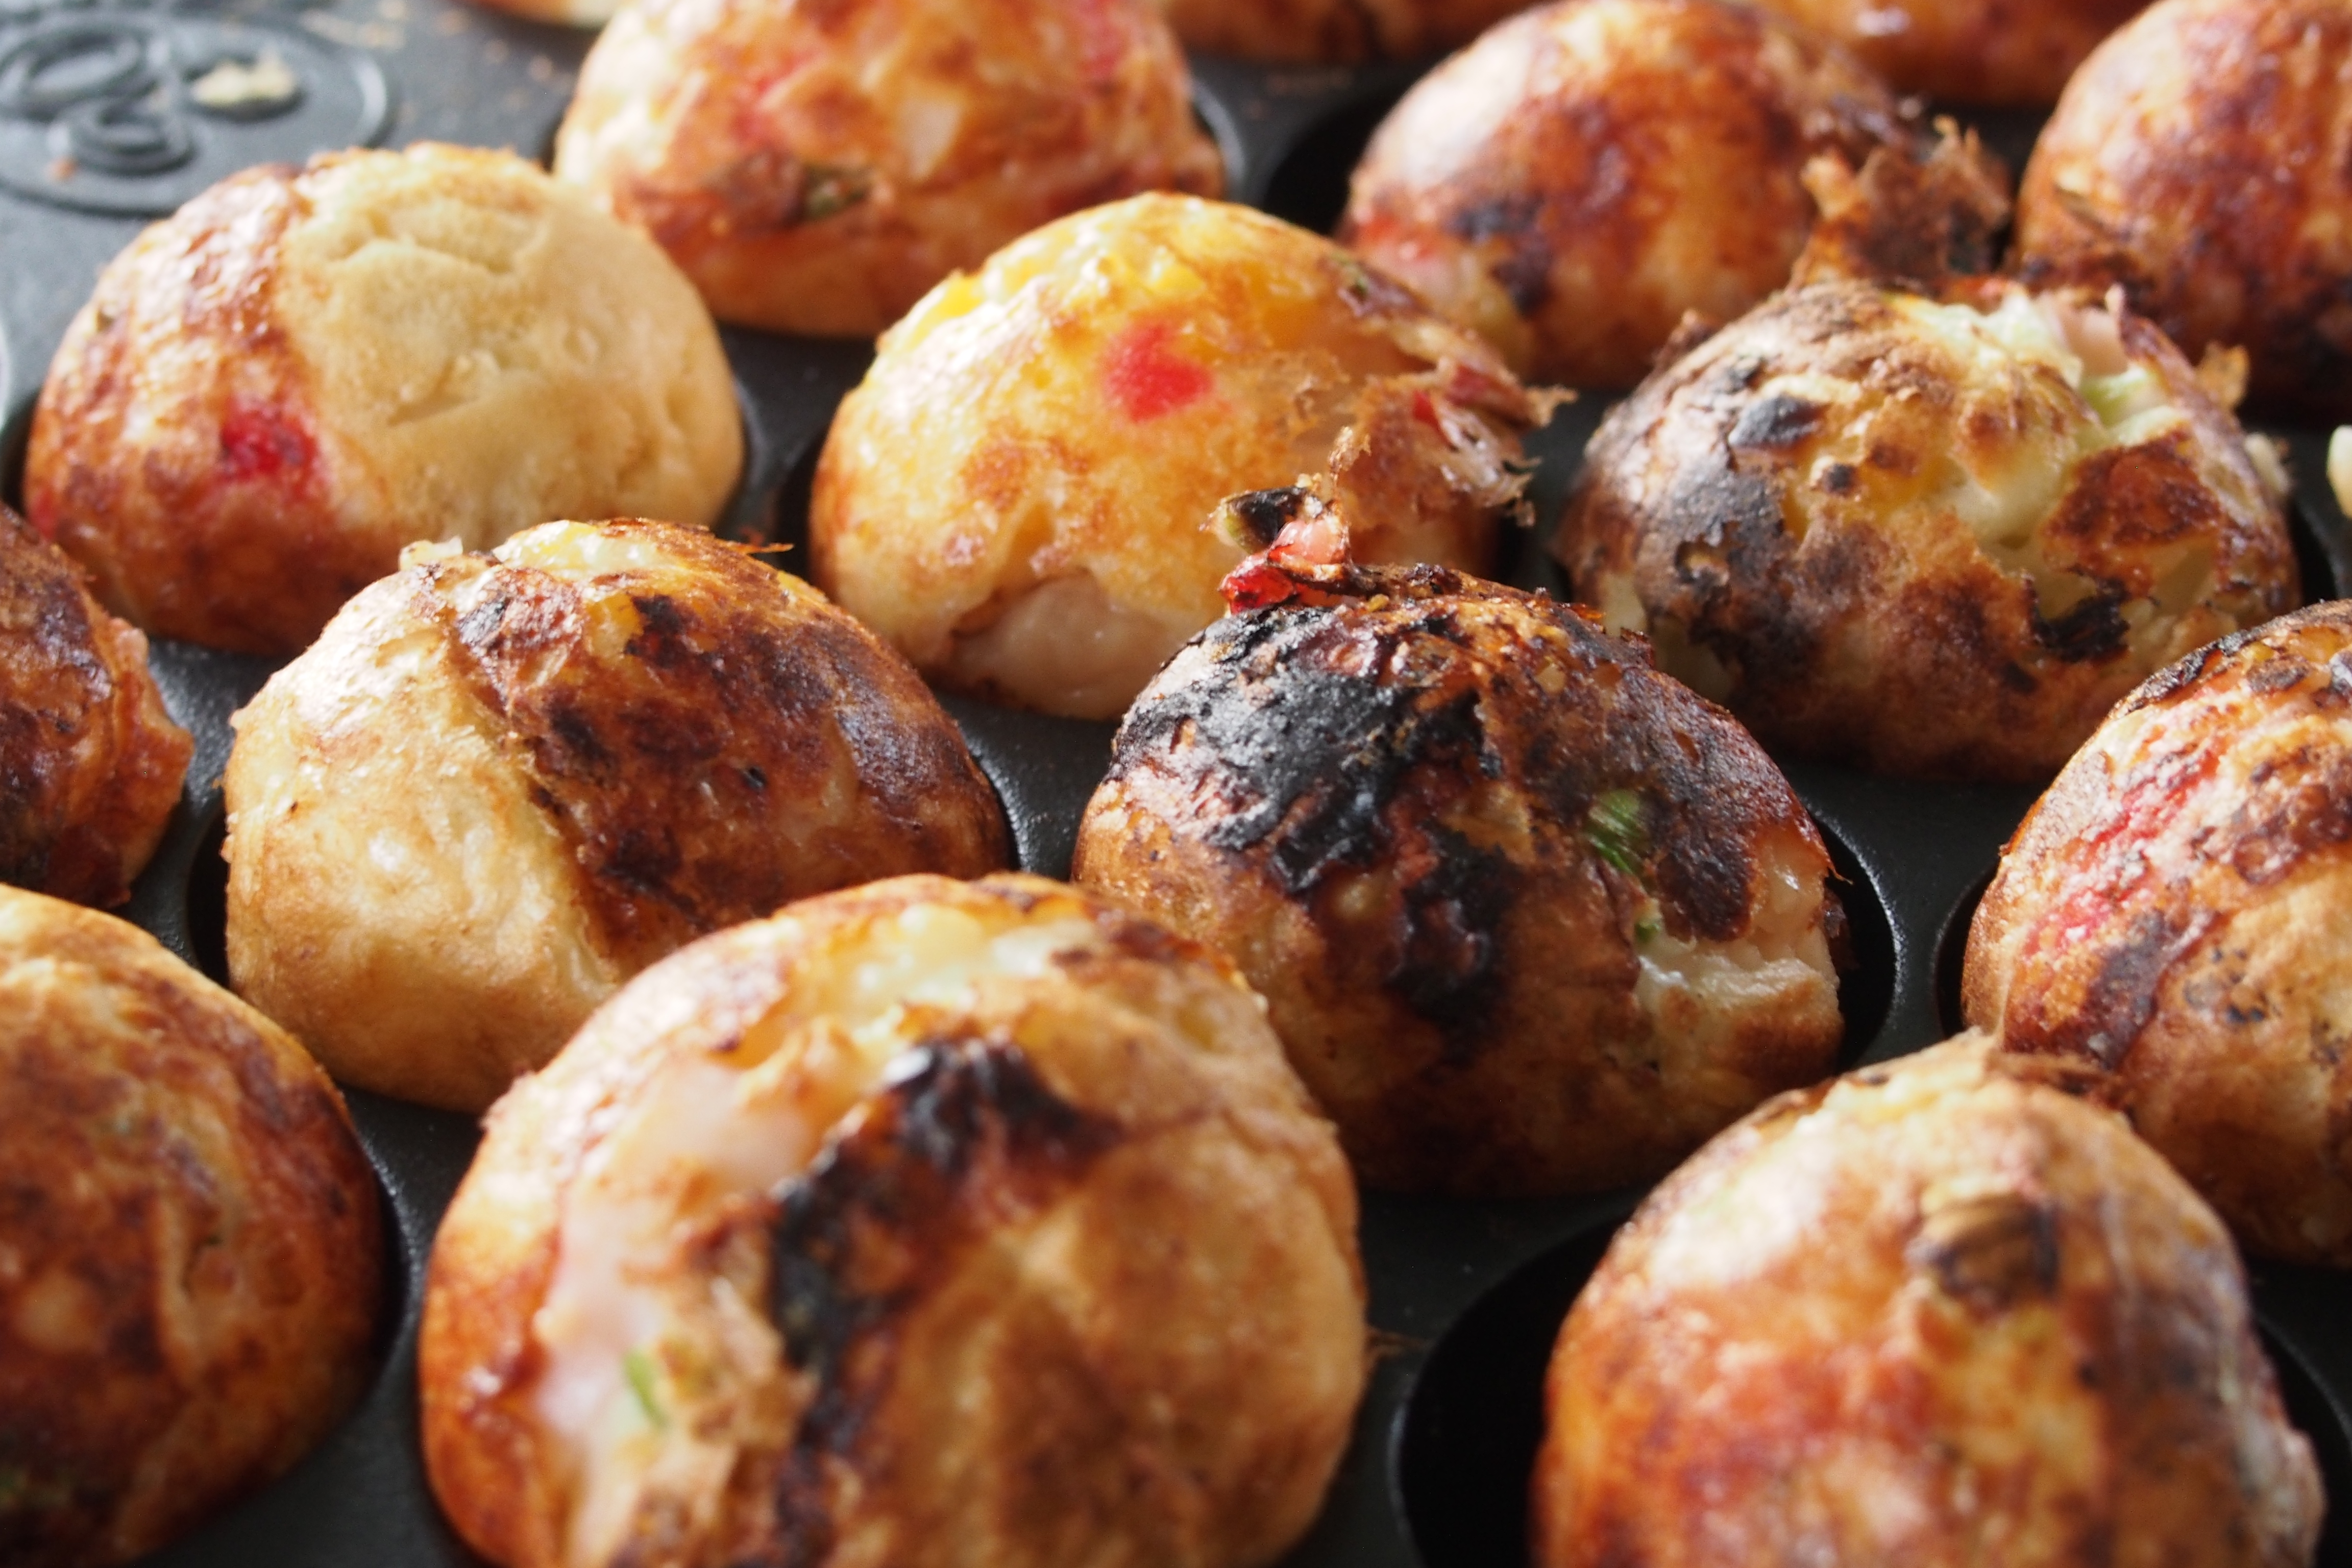
dish, meal, food, produce, breakfast, meat, cuisine, asian food, street food, side dish, takoyaki, arancini, meatball, oliebol, frikadeller